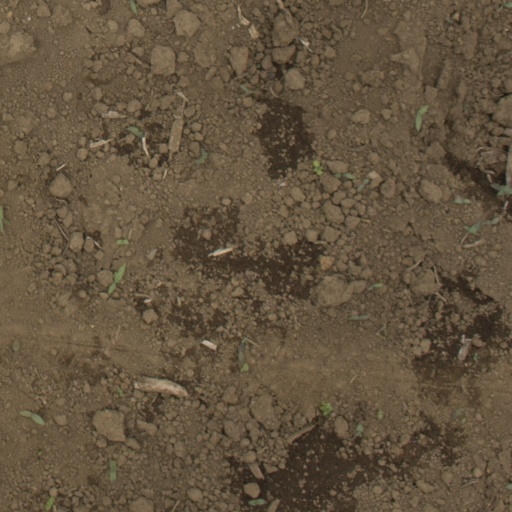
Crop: Jerusalem artichoke